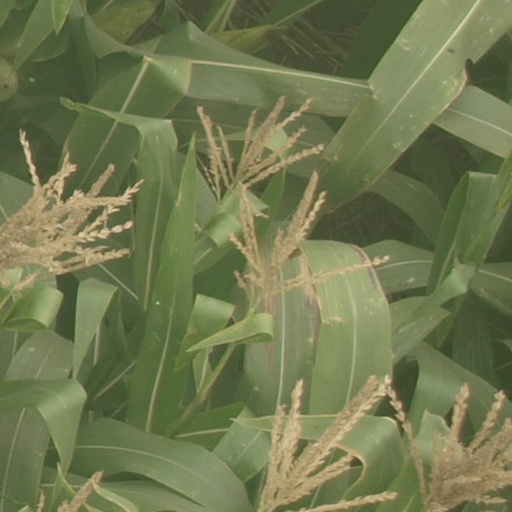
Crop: maize; corn